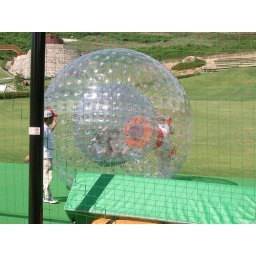
They put you in a hamster ball with soapy water and roll you down a hill. It's freaking awesome!